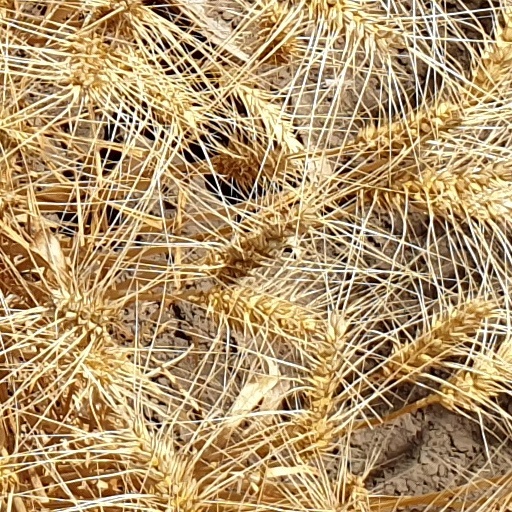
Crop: wheat